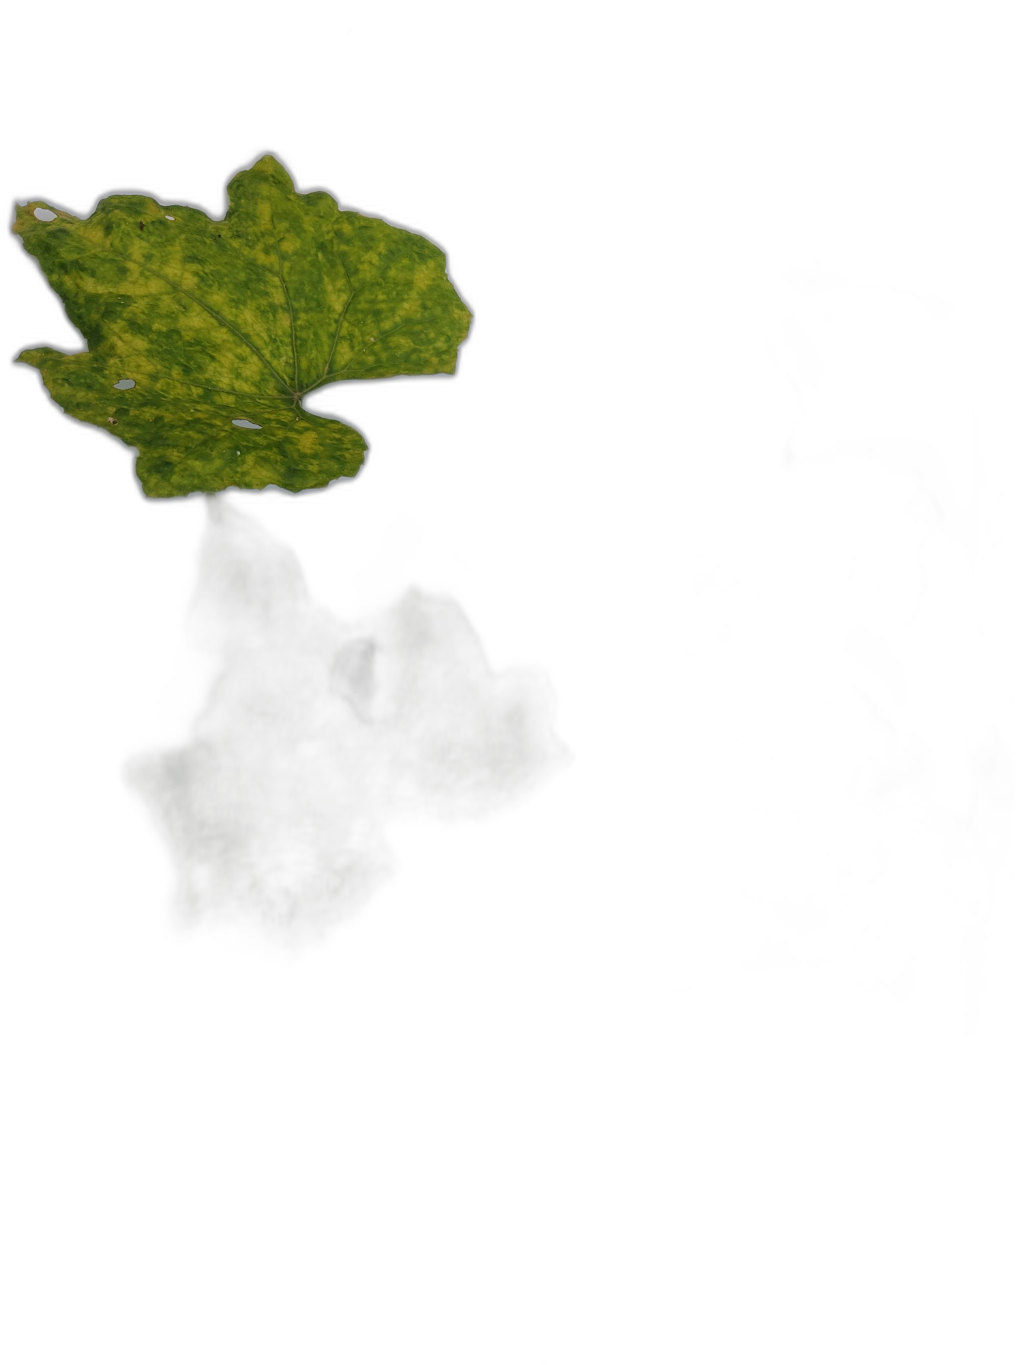
Crop: Zucchini
Label: Yellow_Mosaic_Virus